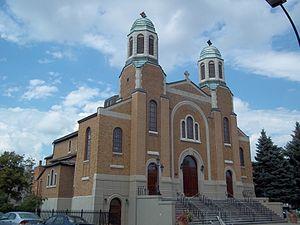
Lieu historique national du Canada de l'Église orthodoxe antiochoise St. George, 555-575, rue Jean-Talon est, Montréal, Québec
Cet article recense les lieux patrimoniaux de Montréal inscrit au répertoire des lieux patrimoniaux du Canada, qu'ils soient de niveau provincial, fédéral ou municipal.
L'archidiocèse orthodoxe antiochien d'Amérique du Nord est une juridiction auto-administrée de l'Église orthodoxe dont le siège est à Englewood et rattachée canoniquement au patriarcat orthodoxe d'Antioche.
L'église orthodoxe Saint-Georges est située à Villeray, un quartier de Montréal, au 555, rue Jean-Talon Est.